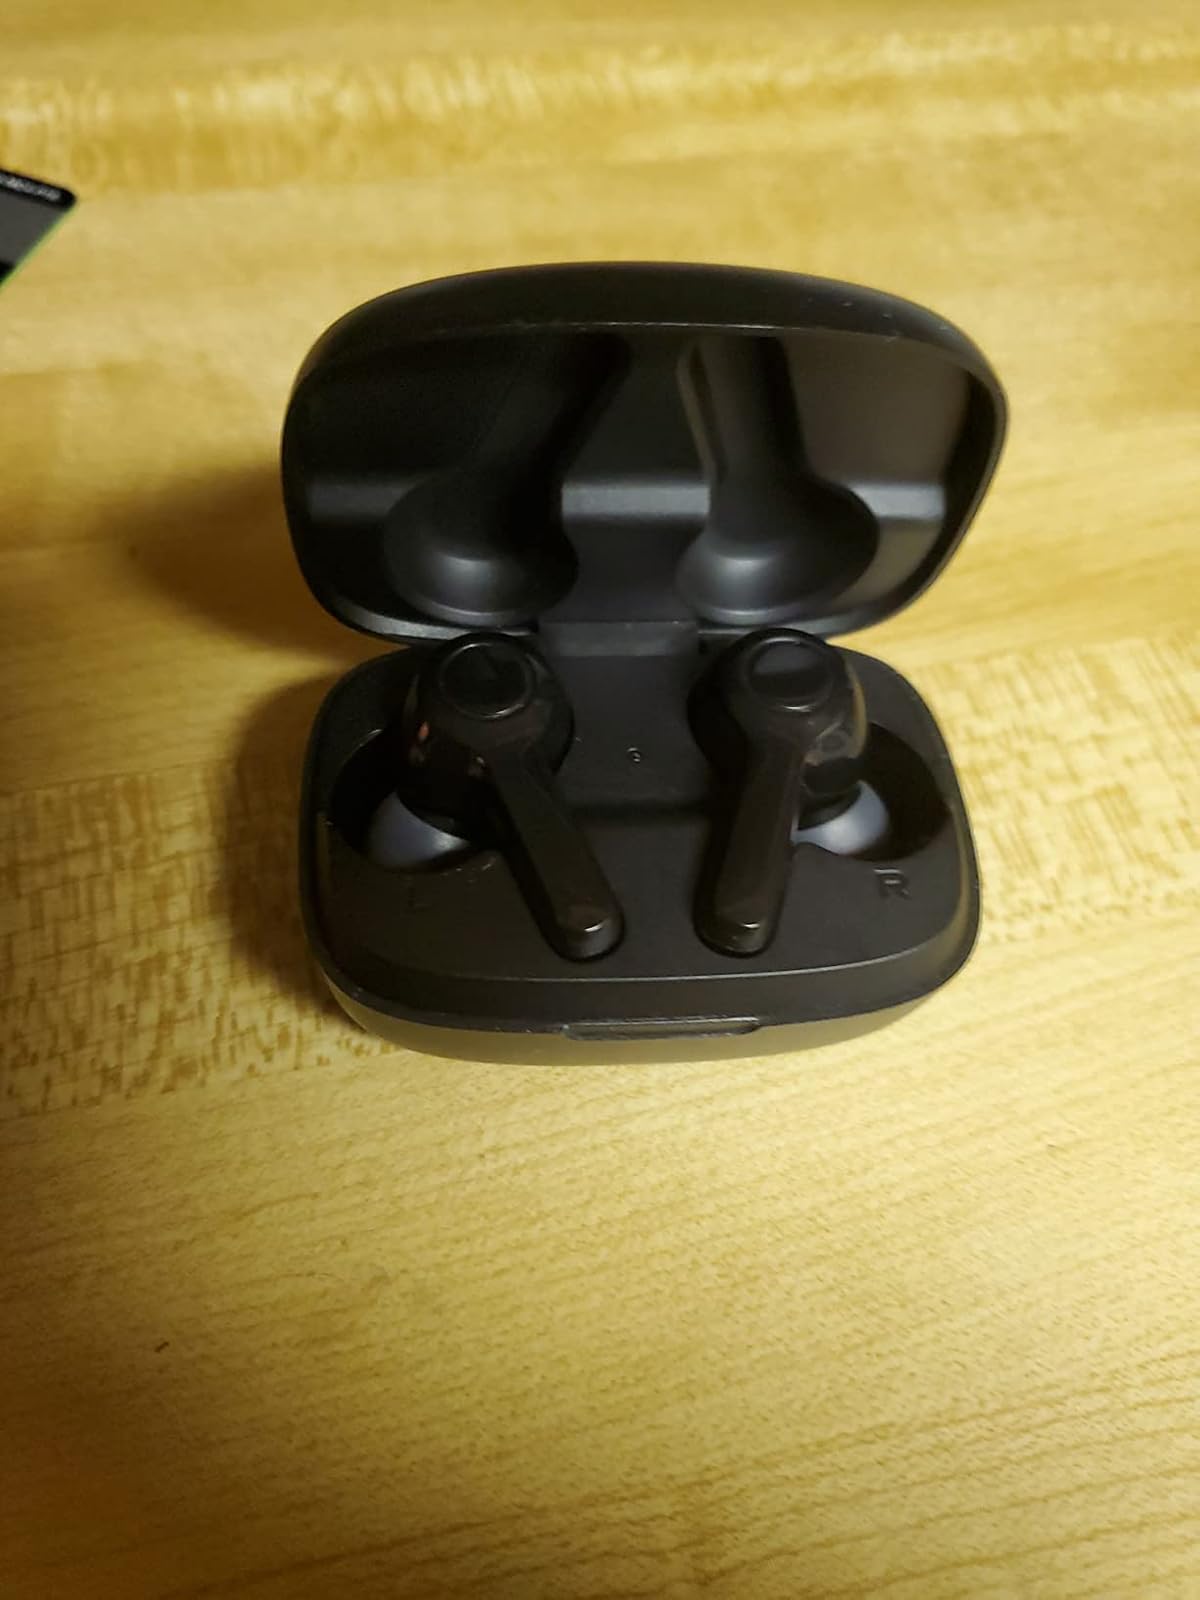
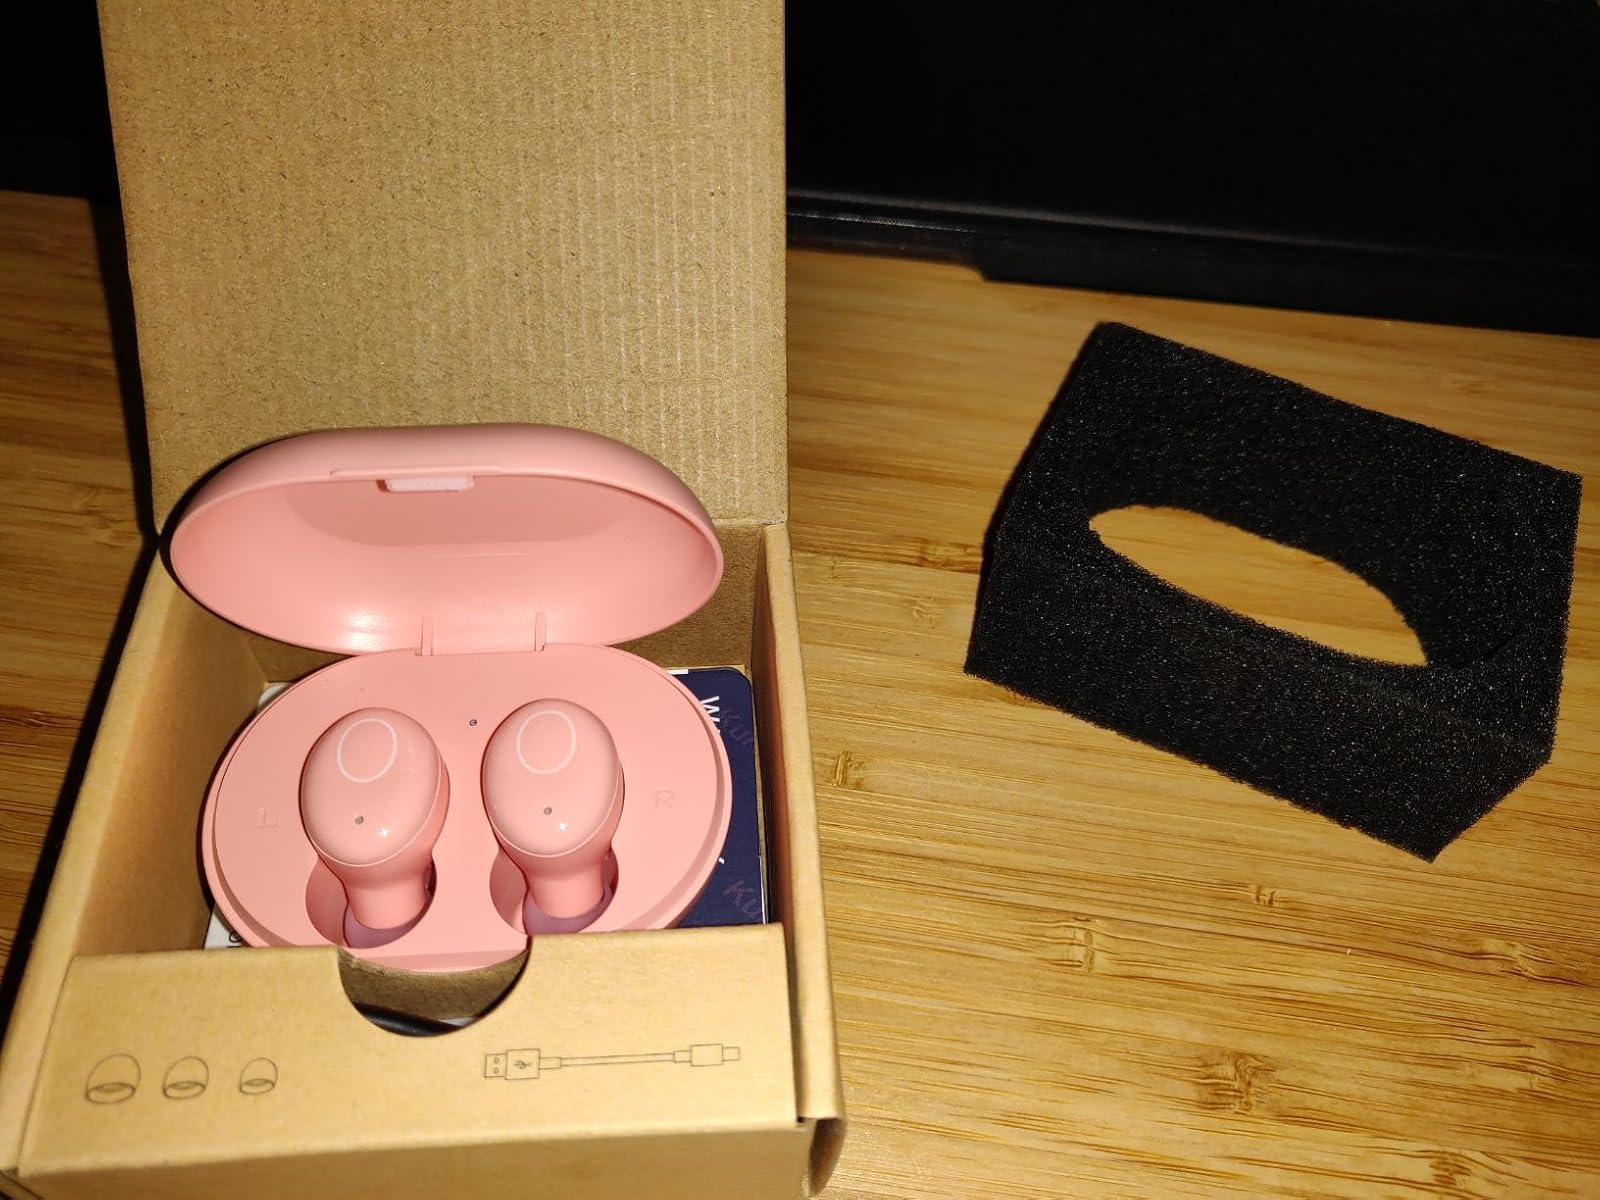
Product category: earbuds
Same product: no